Giovanni Visconti (cyclist)

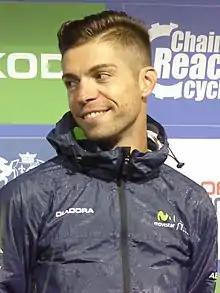
Visconti at the 2016 Tour of Britain.

Giovanni Visconti (born 13 January 1983) is a former Italian professional road racing cyclist, who last rode for UCI ProTeam .